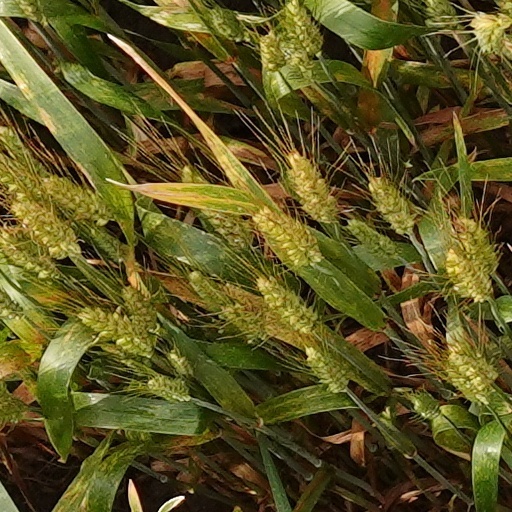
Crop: wheat